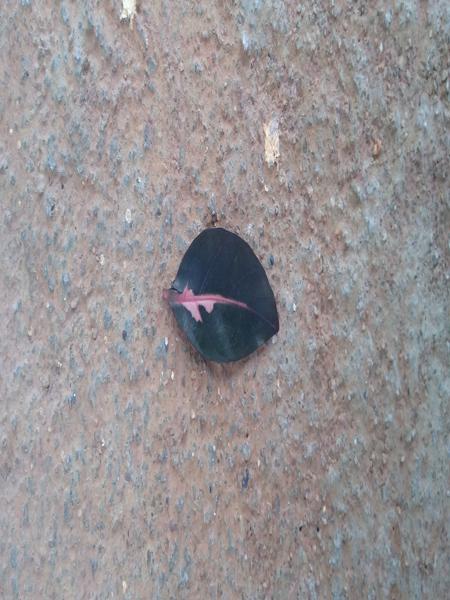
Plant: Caricature